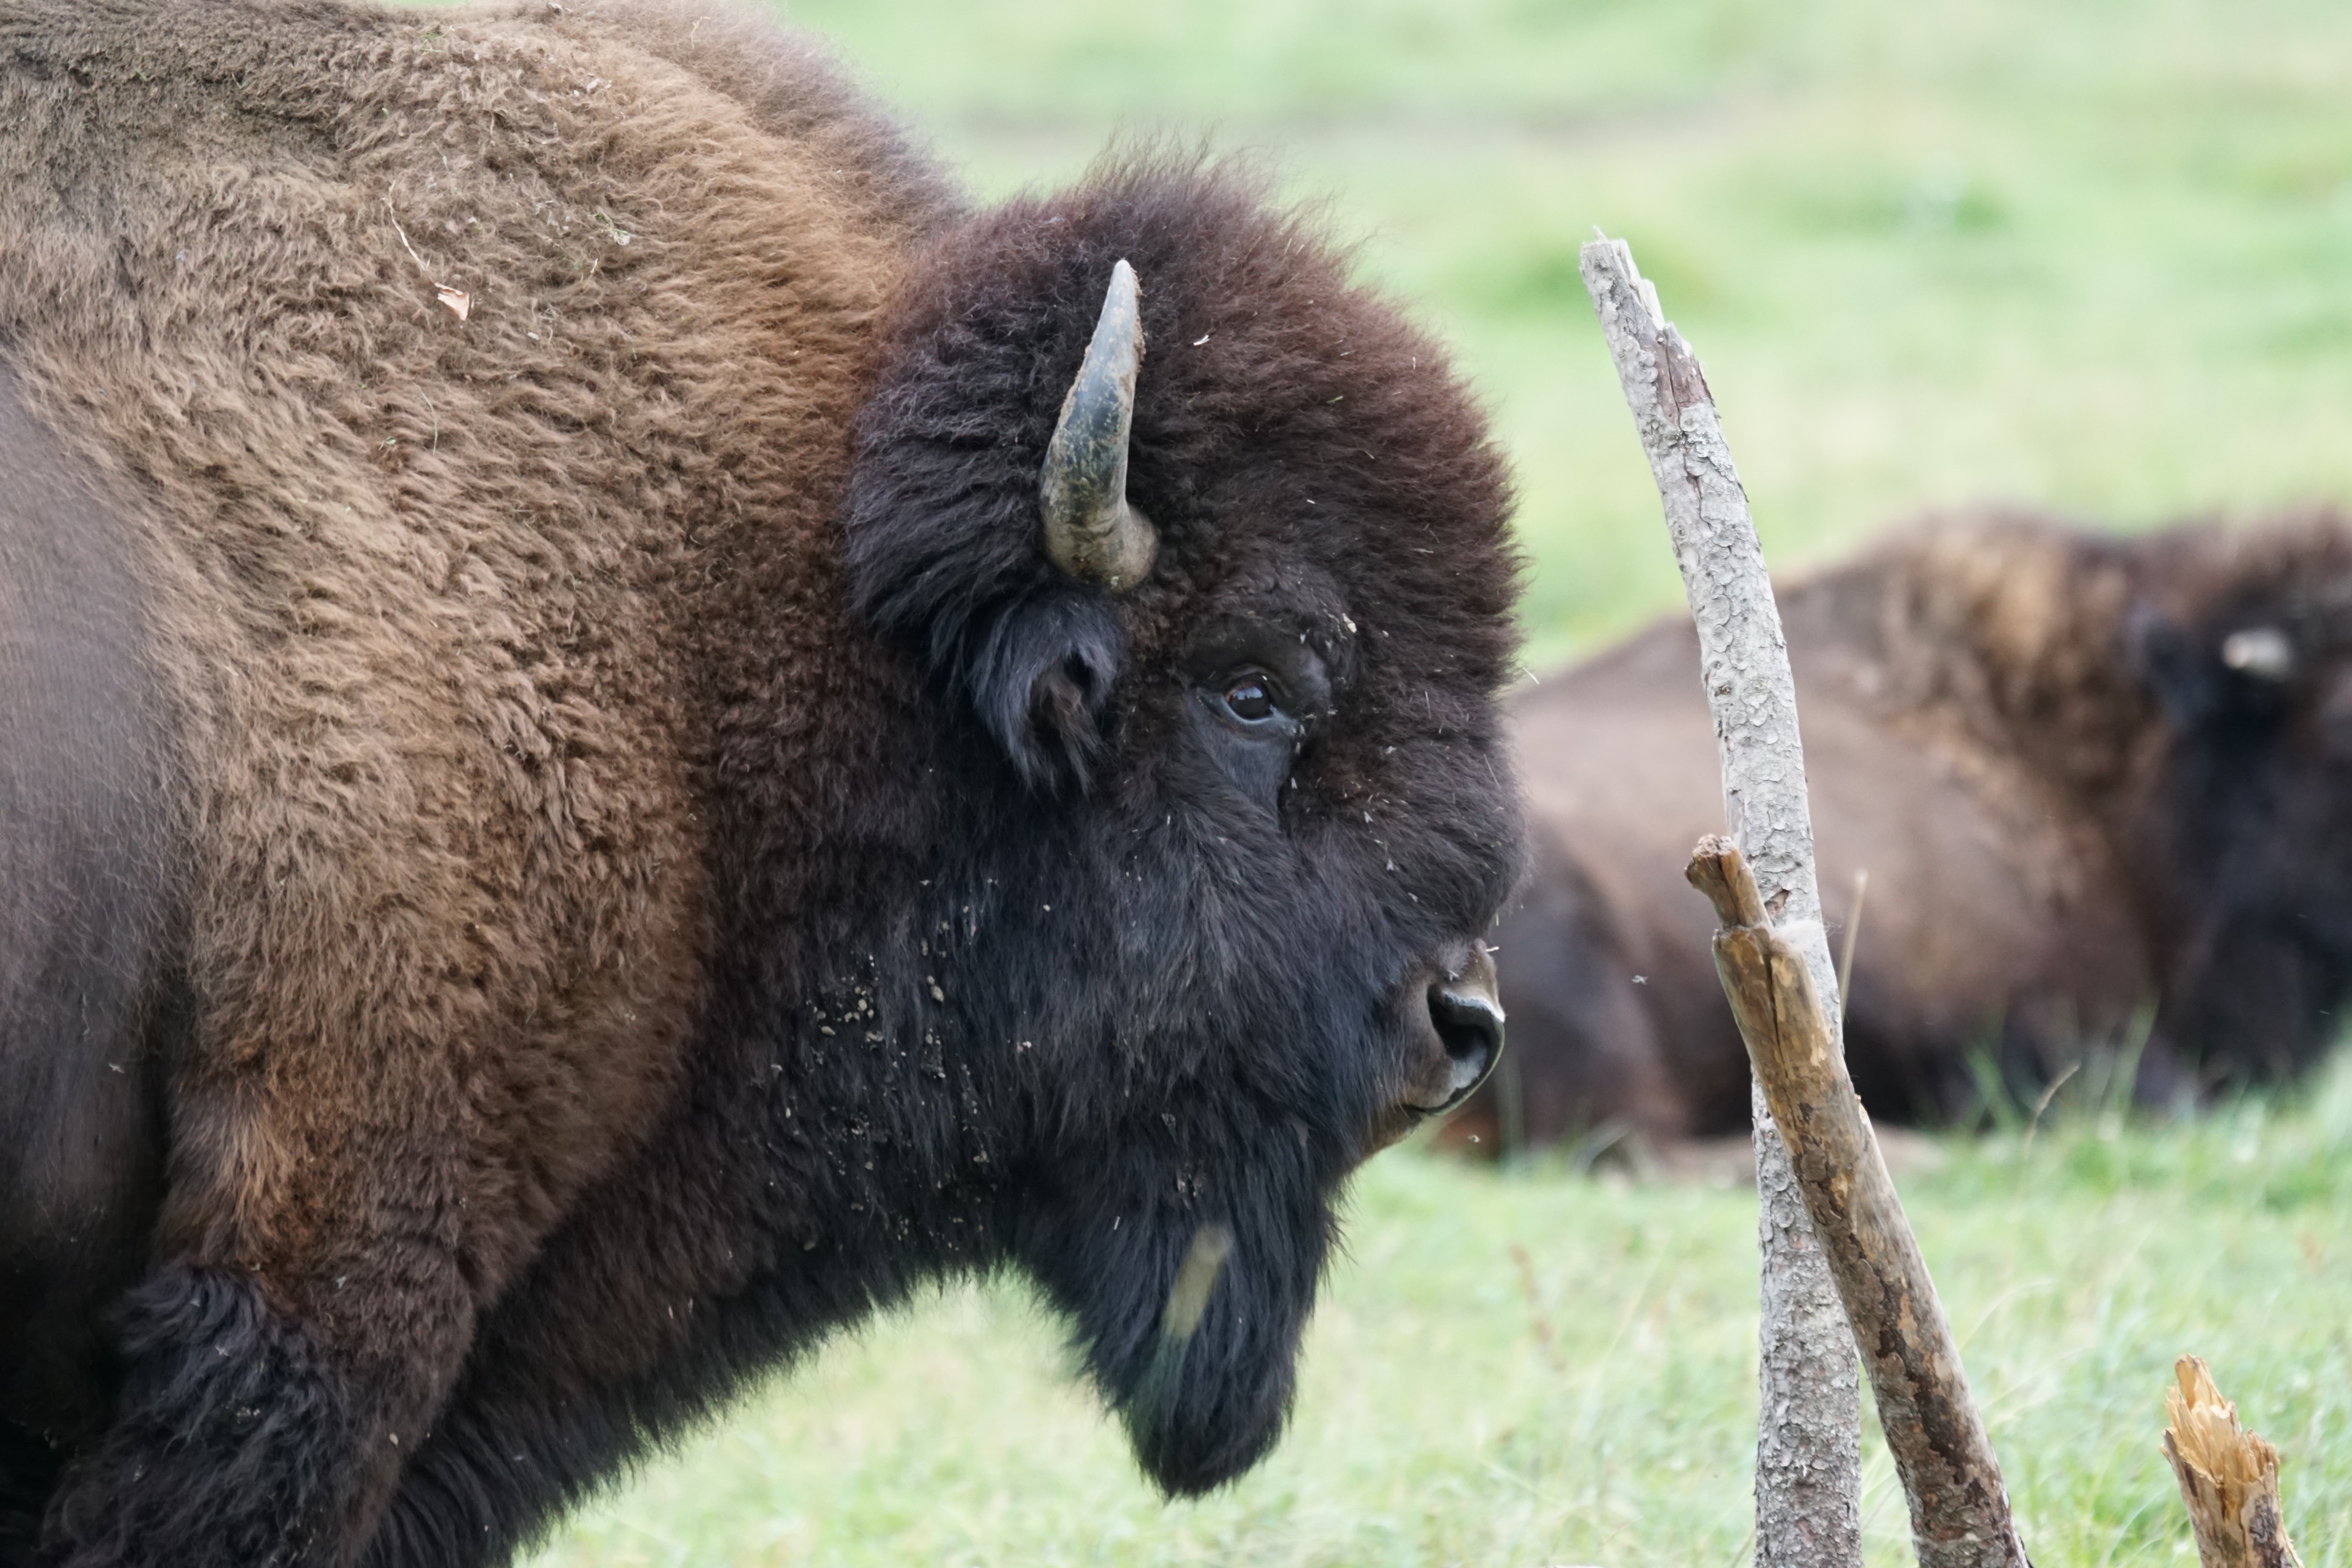
wildlife, mammal, fauna, vertebrate, massive, bison, safari, wildlife park, wisent, cattle like mammal, cow goat family, muskox